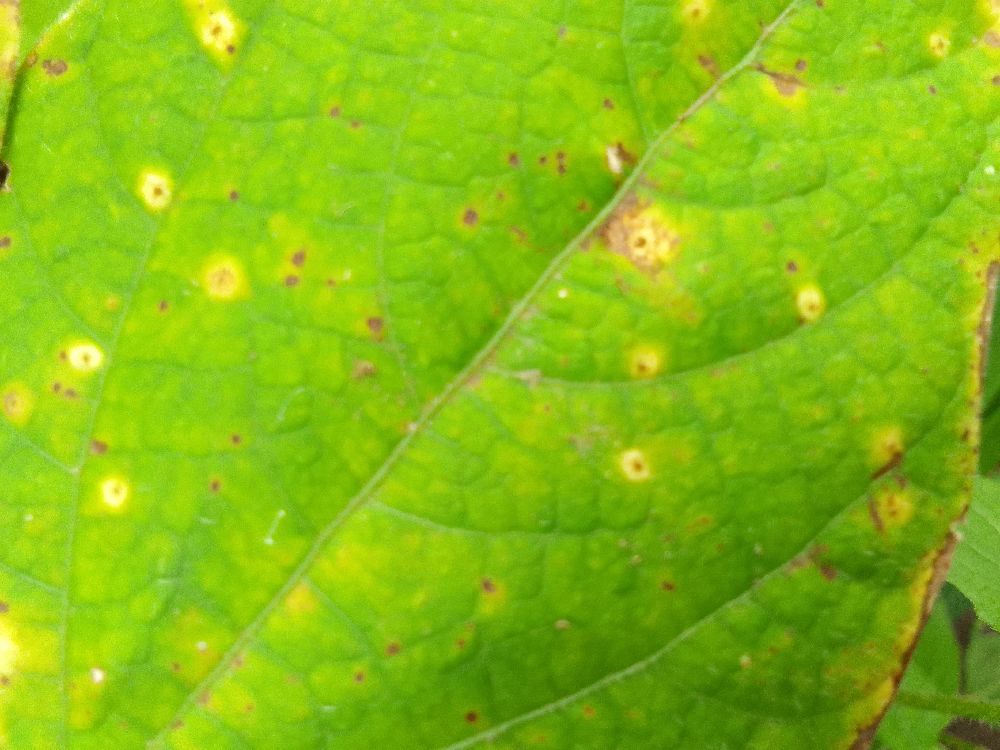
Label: rust